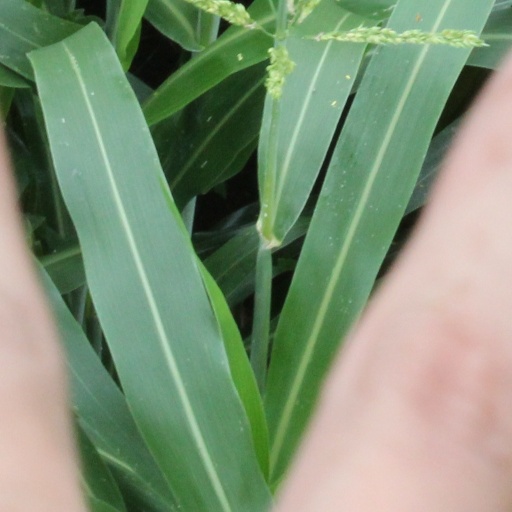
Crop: sorghum